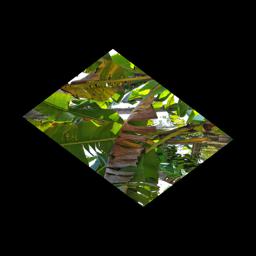
Label: BLACK SIGATOKA